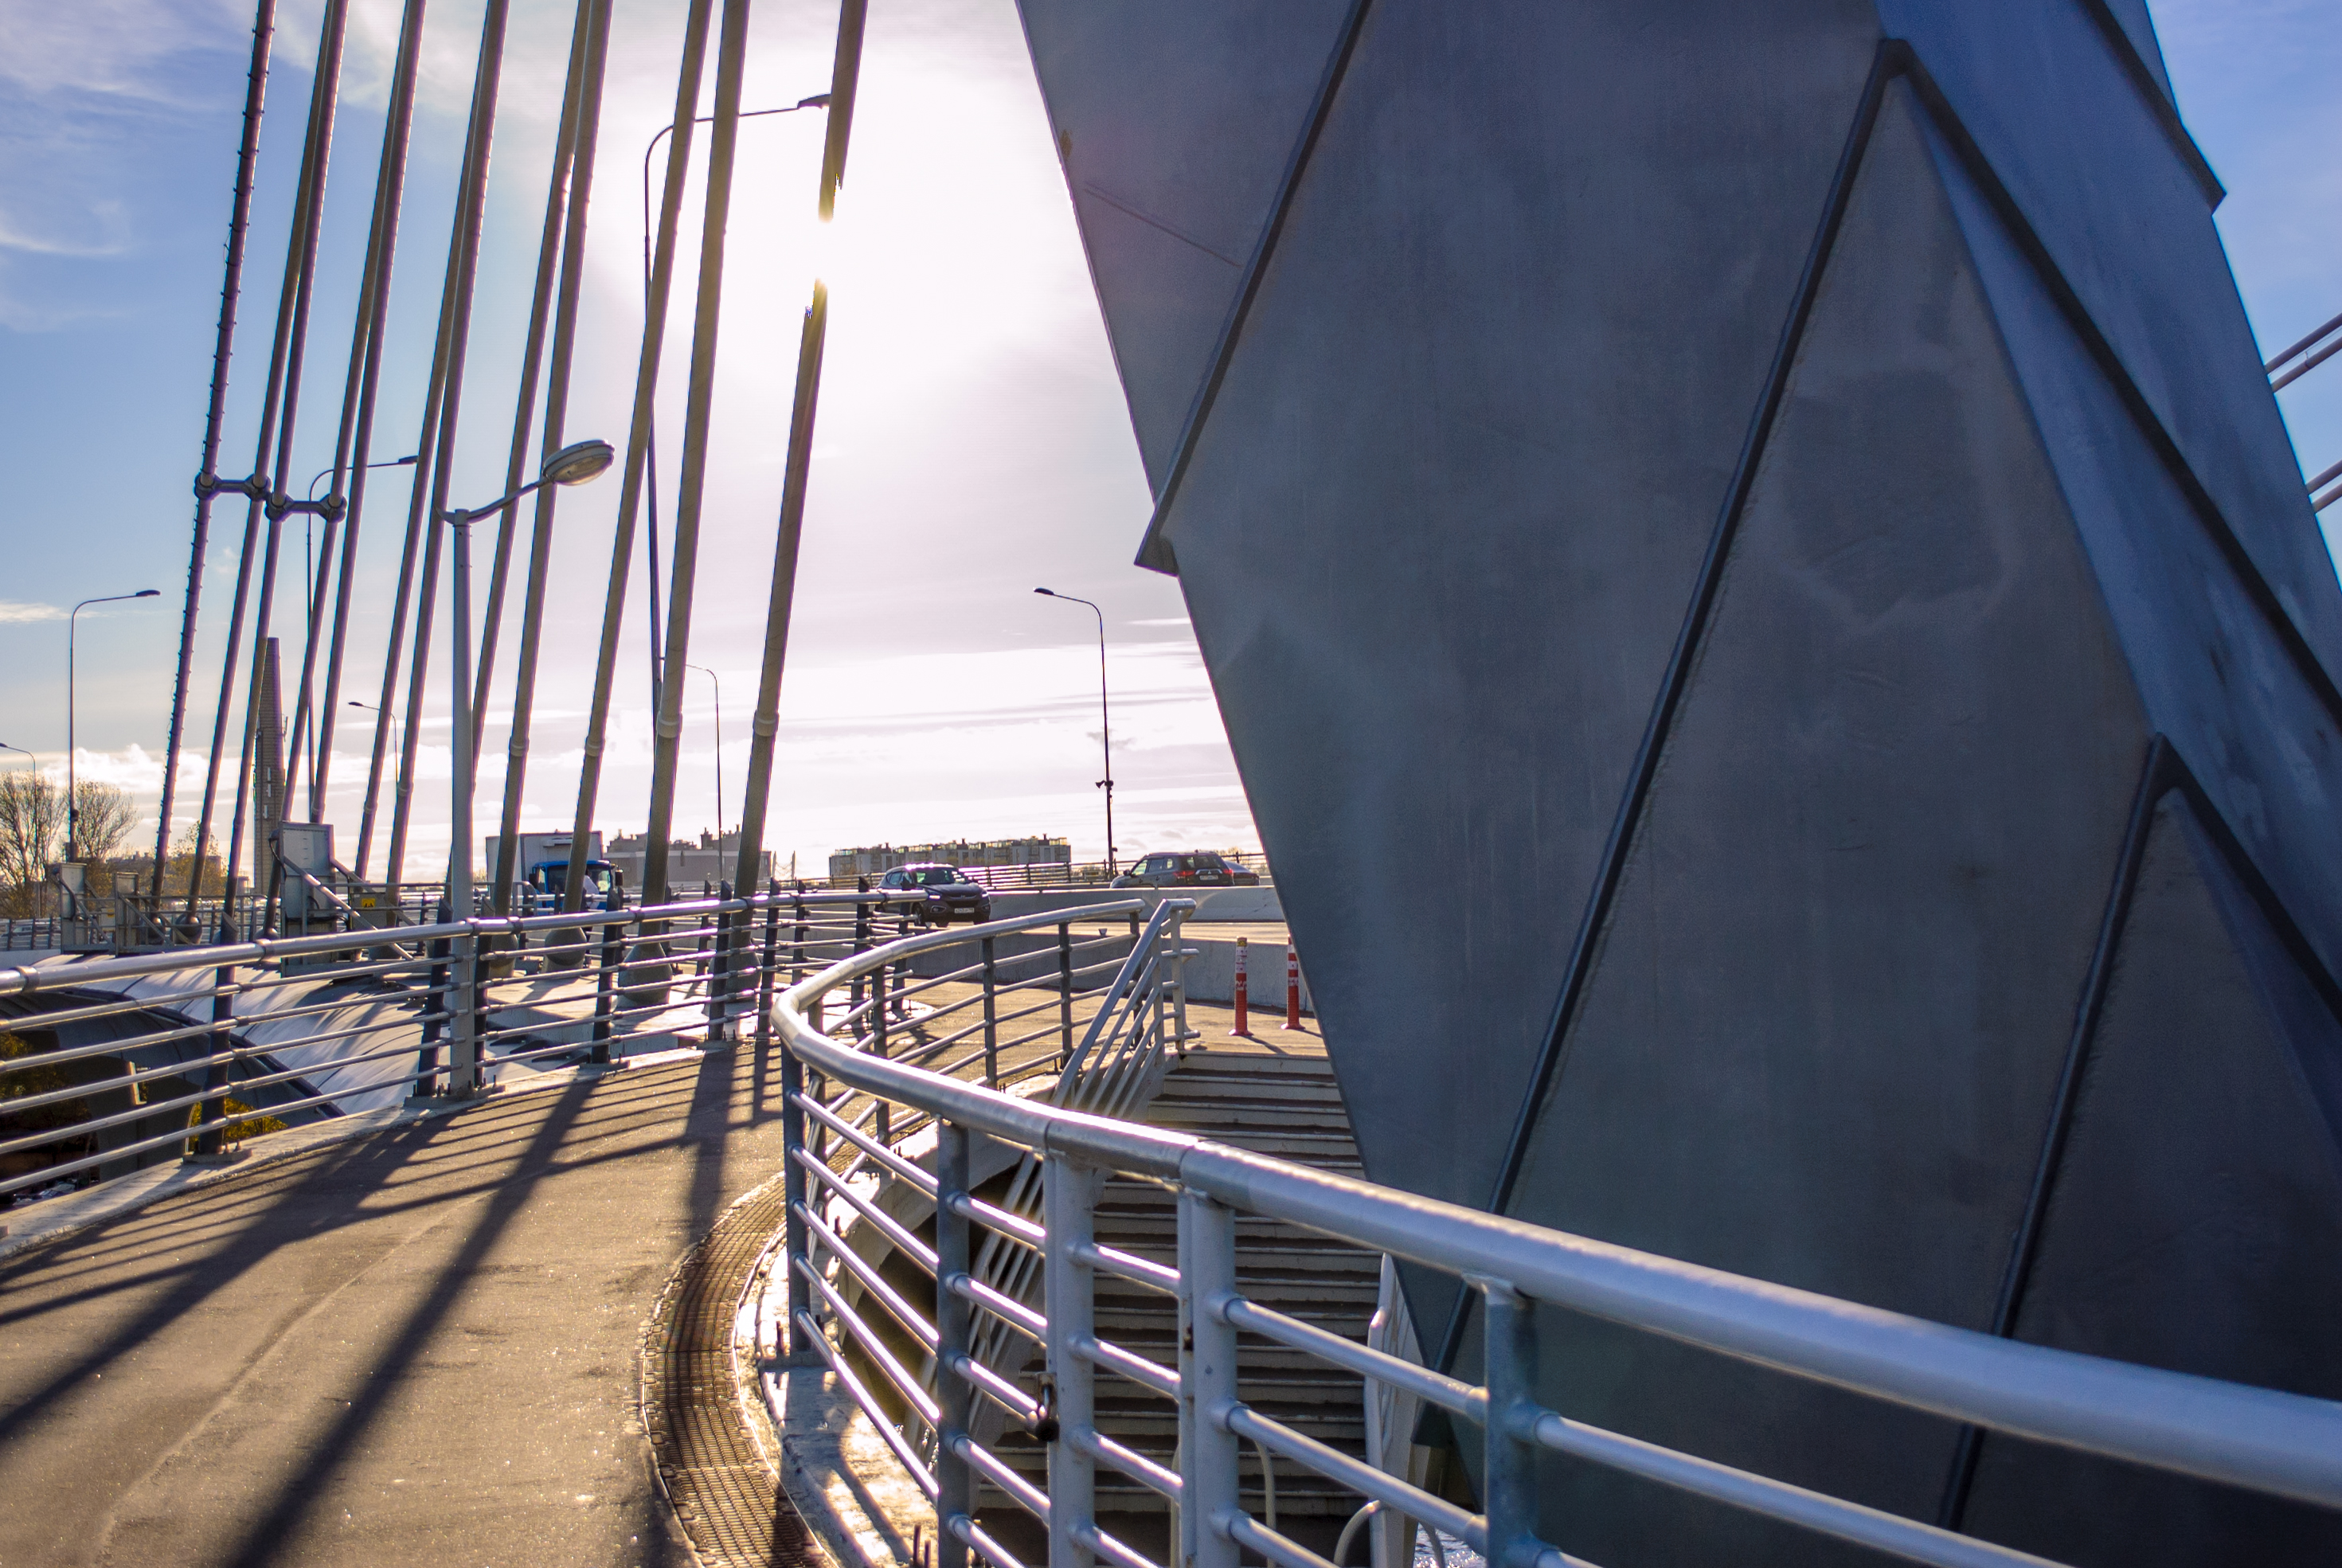
images, sky, building, water, cloud, wood, suspension bridge, tower block, bridge, cable stayed bridge, Tints and shades, fence, city, tree, metropolis, metal, glass, facade, fixed link, handrail, road, reflection, nonbuilding structure, steel, landscape, shadow, symmetry, pedestrian, headquarters, horizon, cityscape, walkway, mixed use, extradosed bridge, overpass, evening, winter, boardwalk, wire, commercial building, dock, electricity, transport, girder bridge, deck, daylighting, concrete bridge, skyway